Ravida Din

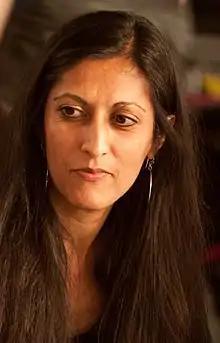
Din in 2010

Ravida Din is a Canadian film producer who formerly served with the National Film Board of Canada (NFB) as a producer, executive producer, then as its Director General of English-language production, from February 11, 2013, to February 26, 2014.